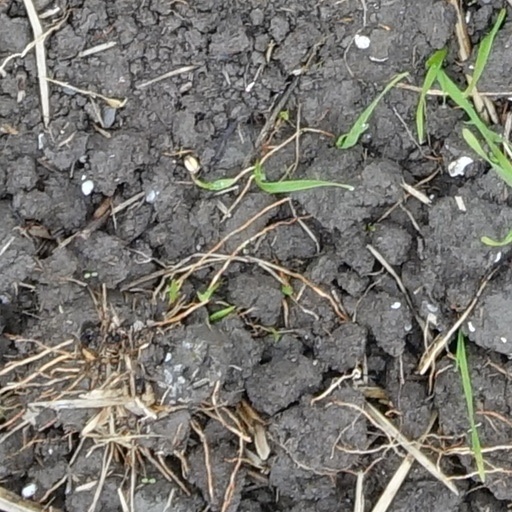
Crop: wheat